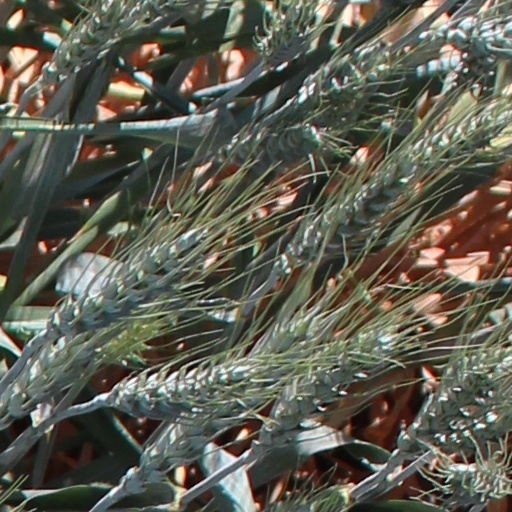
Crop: wheat